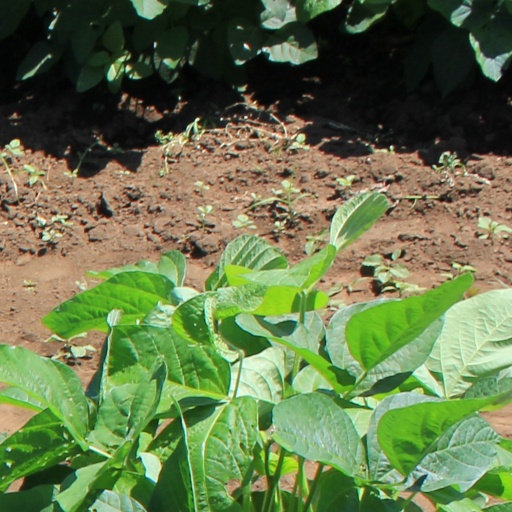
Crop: soybean